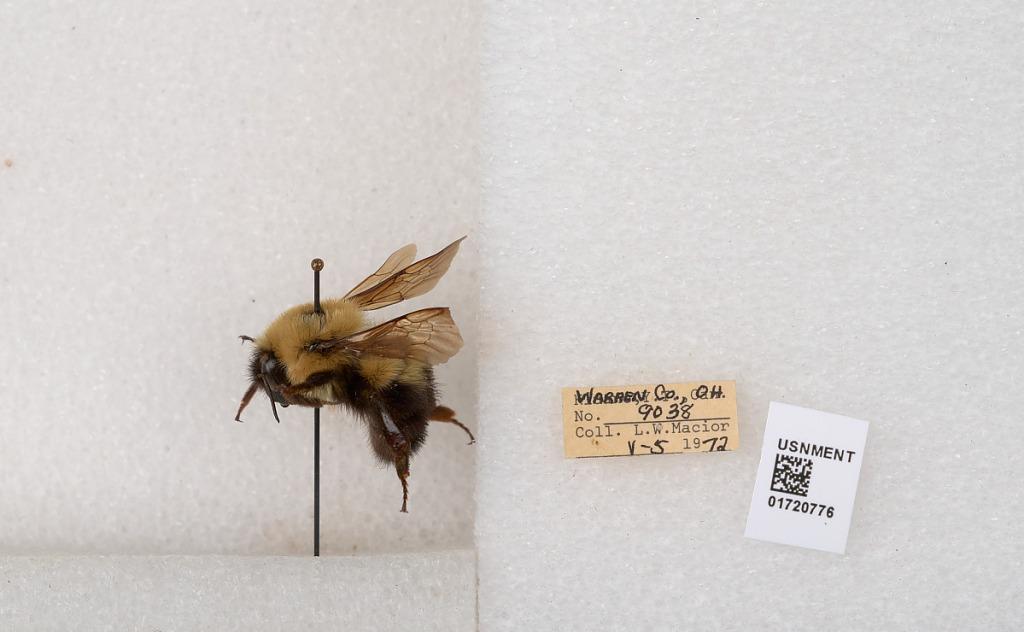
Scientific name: Bombus bimaculatus Cresson
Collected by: L. Macior
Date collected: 1972-5-5
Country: United States
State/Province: Ohio
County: Warren
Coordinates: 39.4276, -84.1668